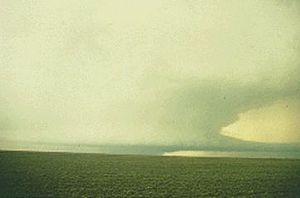
L’orage supercellulaire, appelé parfois supercellule orageuse, est un type particulier d'orage qui est associé avec des phénomènes violents comme les tornades et la grosse grêle. Il se caractérise par une énergie potentielle de convection disponible élevée, par un courant ascendant permettant une très large extension verticale et par un changement des vents avec l'altitude dont la direction tourne. Le tout amène un renforcement du mouvement vertical sous le courant ascendant et l'effet de la synchronisation entre le front de rafales descendantes et le courant ascendant est perceptible.